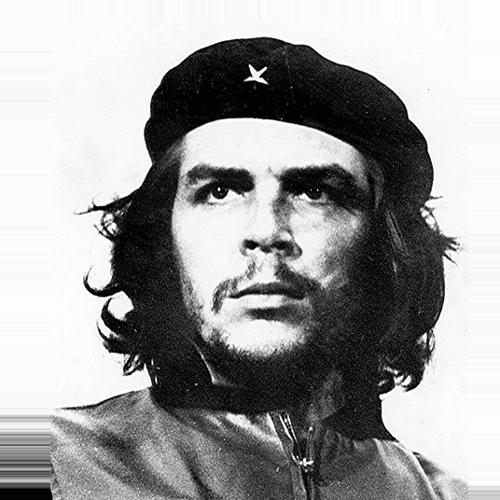
Age: 31